No Place to Hide (Bradley book)

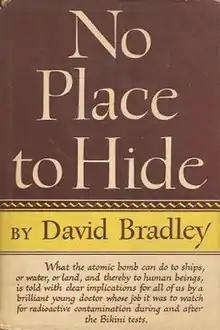
First edition

No Place to Hide is a 1948 book by American writer David J. Bradley published by Little, Brown and Company. The book is a Harvard Medical School graduate's autobiographical tale of his work in the Radiological Safety Section in the Pacific in the aftermath of the Bikini atomic bomb tests, Operation Crossroads.